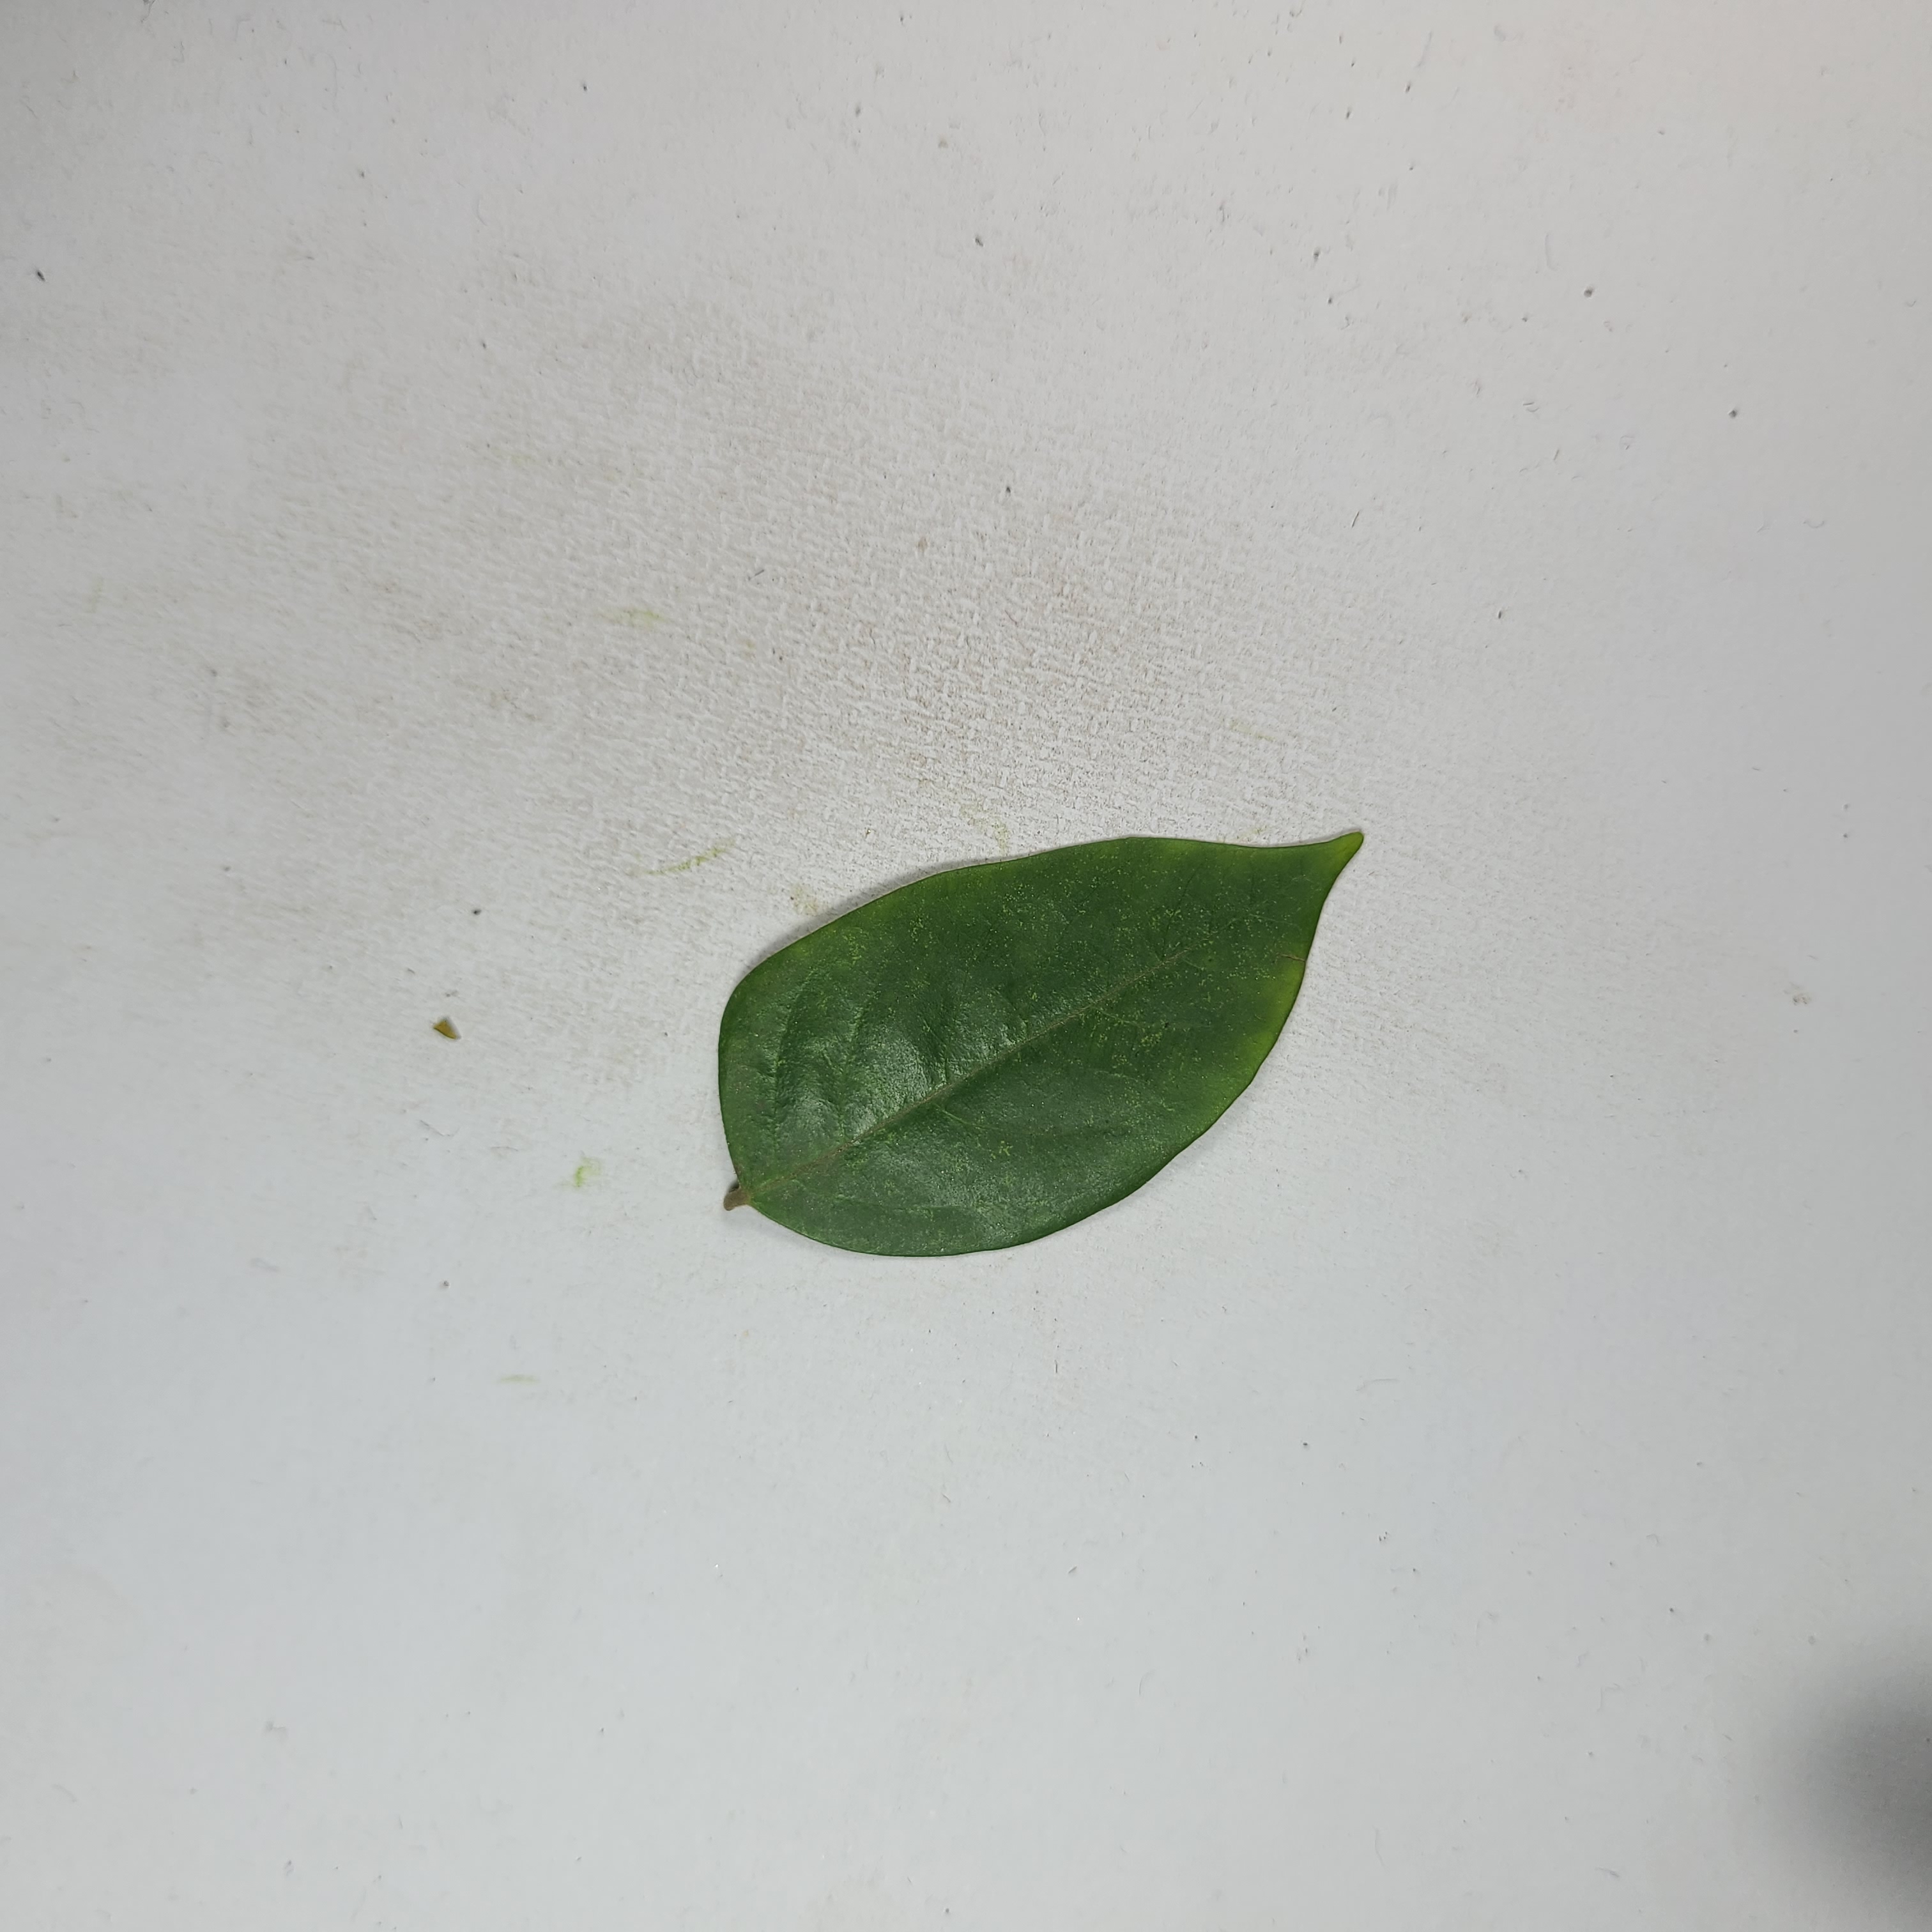
Label: Healthy Leaves